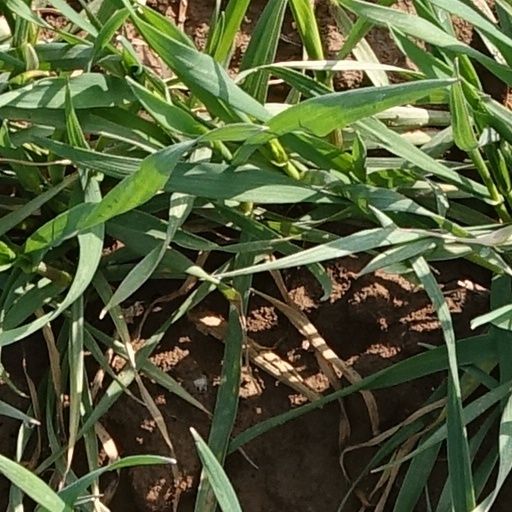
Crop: wheat